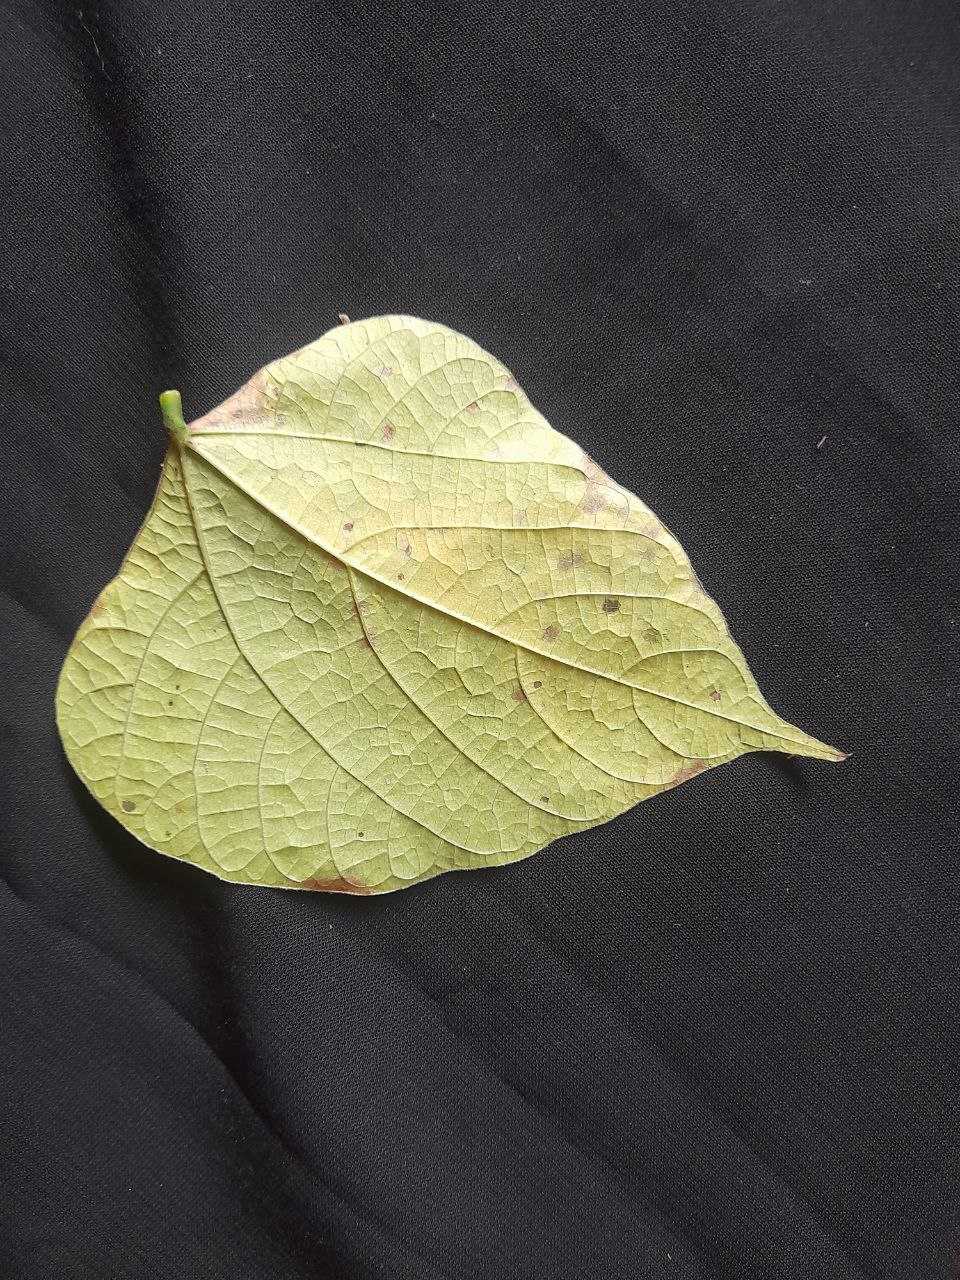
Crop: bean
Leaf condition: Rust